Rice cooker

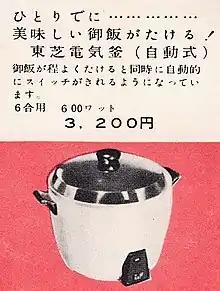
A 1956 advertisement for Toshiba's world's first automatic electric rice cooker, priced at 3,200 yen and capable of cooking of rice.

The NJ-N1, developed by Mitsubishi Electric in 1923, was the first electric rice cooker, a direct ancestor of today's automatic electric rice cookers. At that time, electricity was not widely used in ordinary households; it was for use on ships. It was a simple mechanism that heated with an attached heating coil without automation.